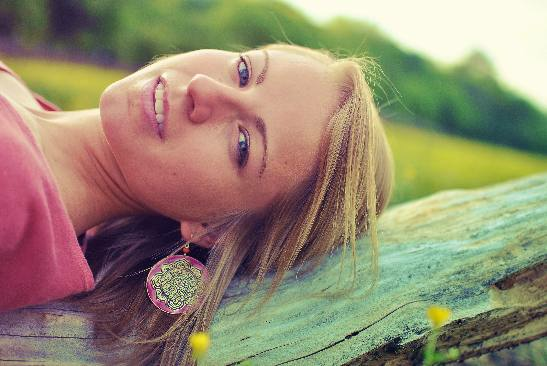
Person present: Yes